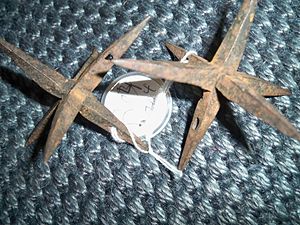
Ninja / Våben og værktøjer
En Ninja eller oprindeligt, Shinobi no Mono, var mænd, som var oplært i den japanske krigskunst ninjutsu i det feudale Japan.